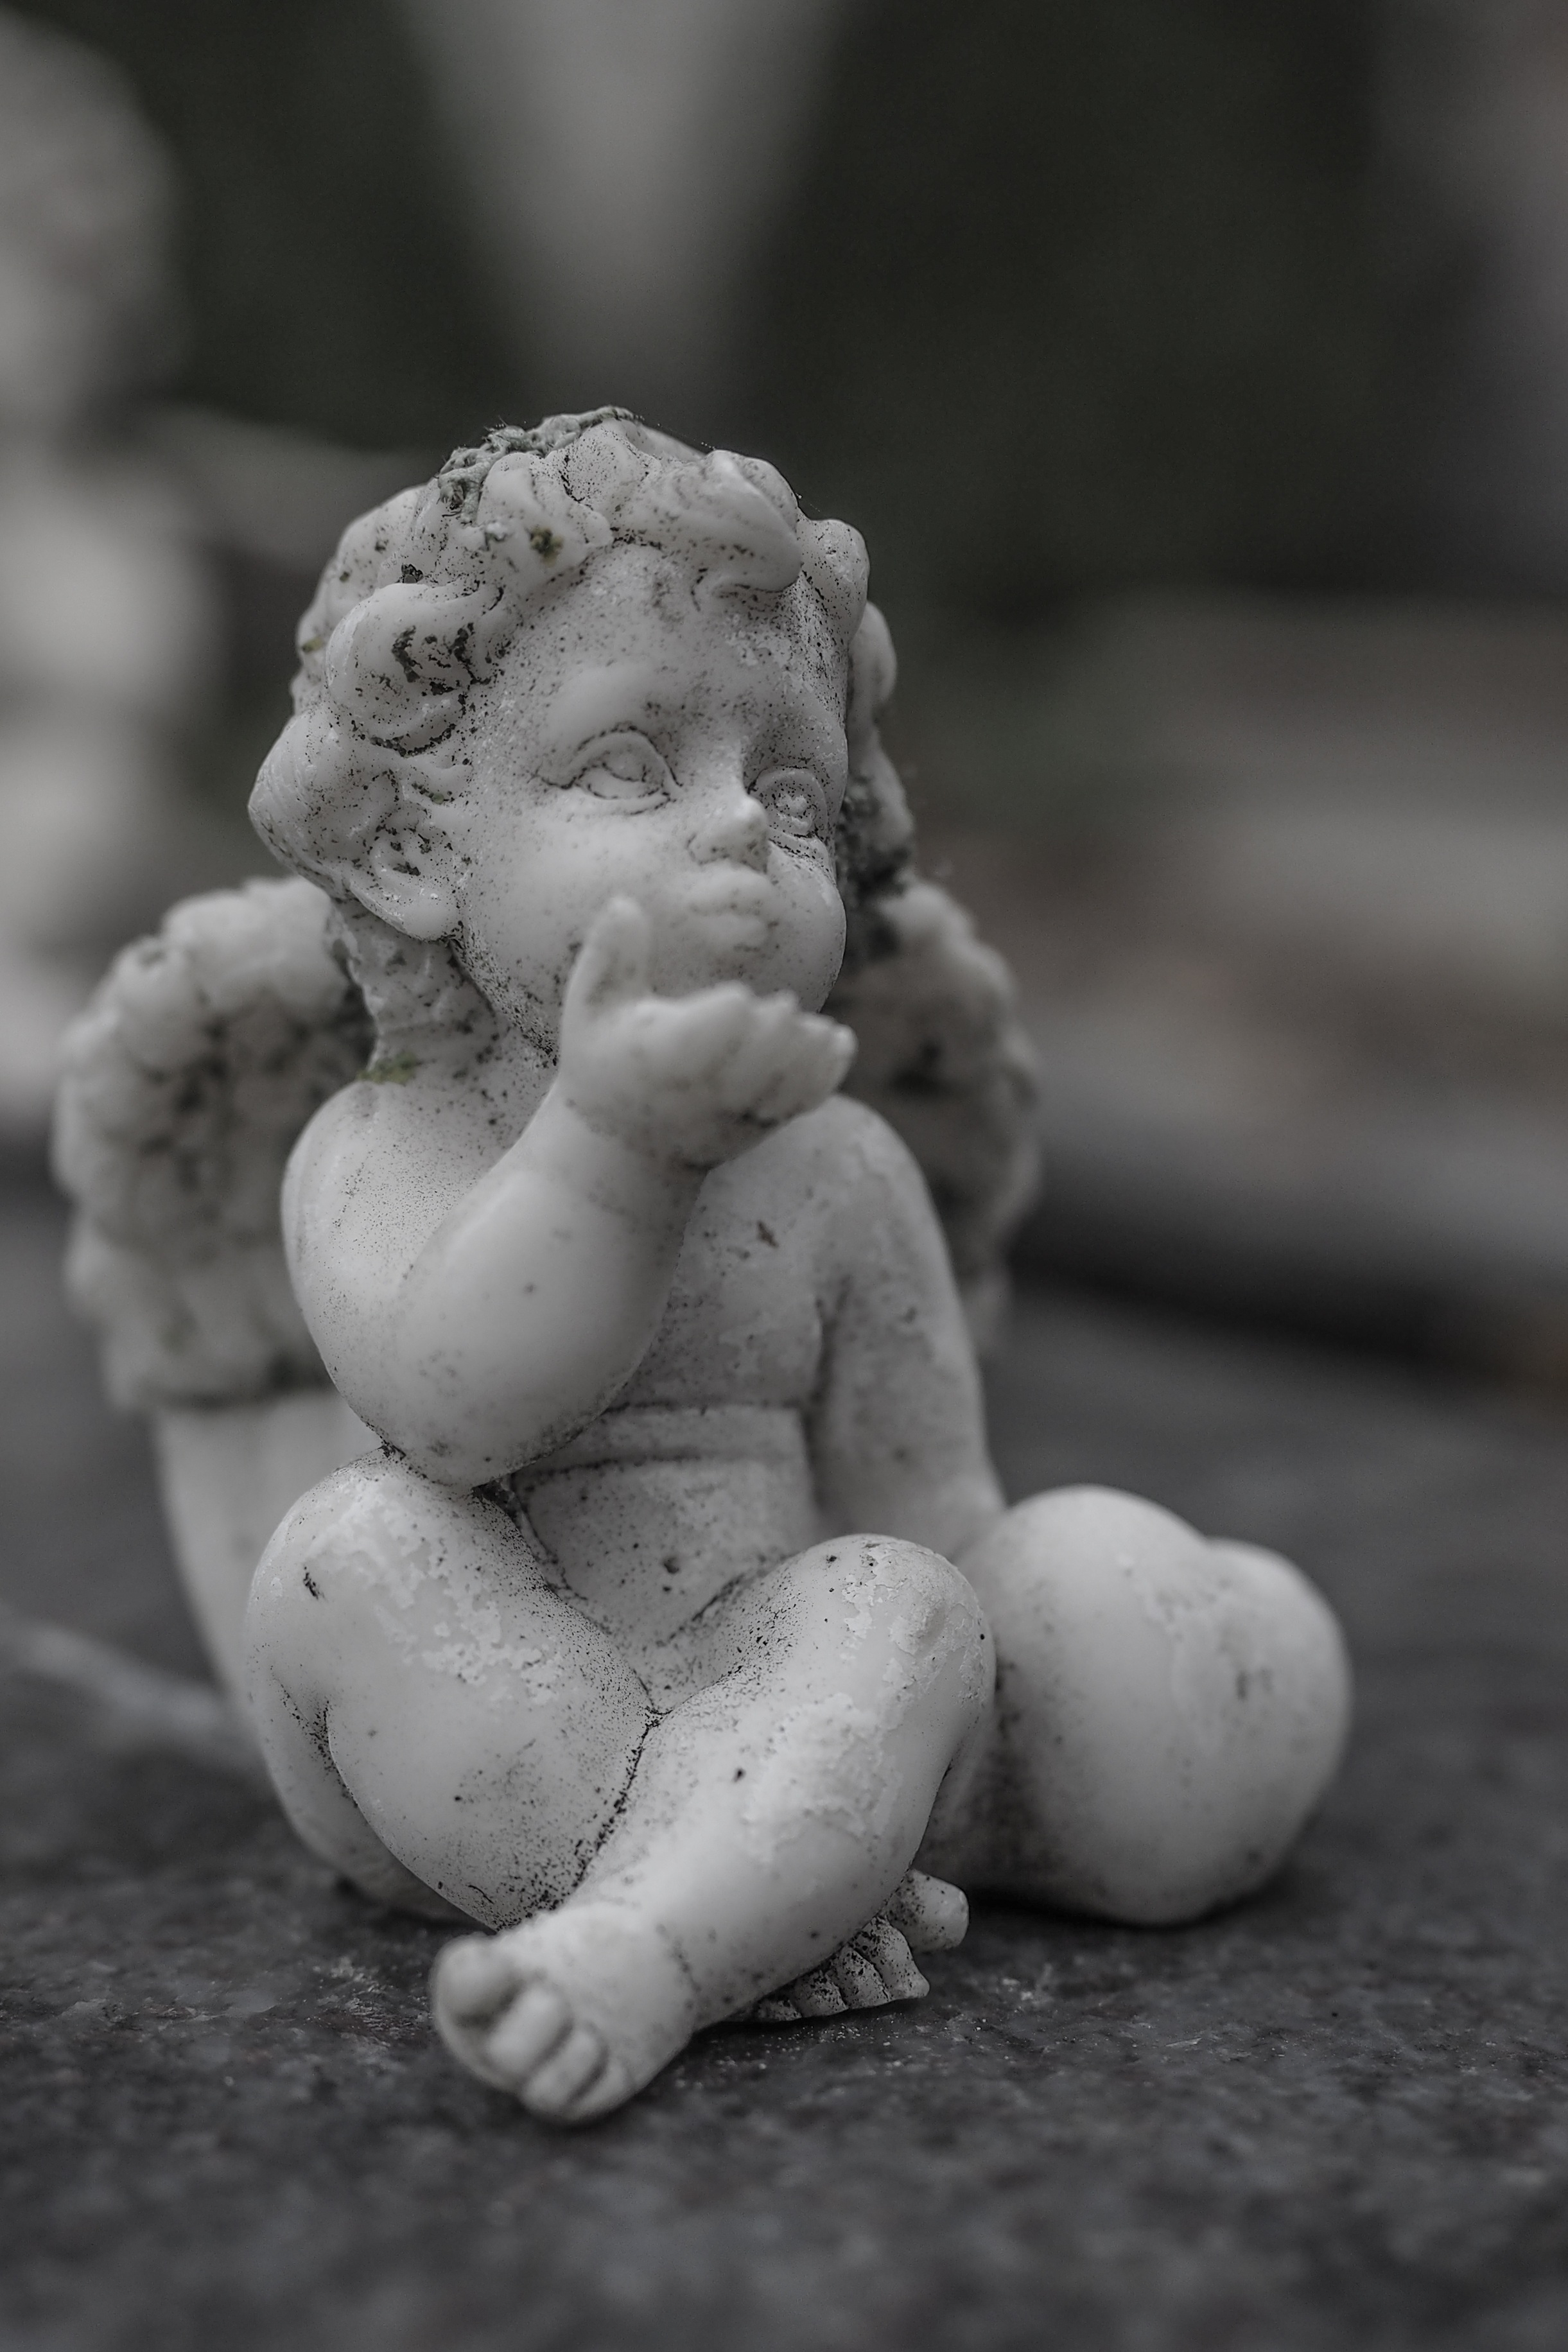
hand, sand, rock, black and white, white, photography, stone, monument, statue, love, reflection, symbol, kiss, child, memory, cemetery, monochrome, death, deco, close up, grave, face, sculpture, memorial, angel, transience, temple, head, hope, prayer, silent, luck, loss, angel figure, condolences, mourning, farewell, saying, harmony, viewing, decorative items, suffering, grabschmuck, monochrome photography, kusshand, lufktuss